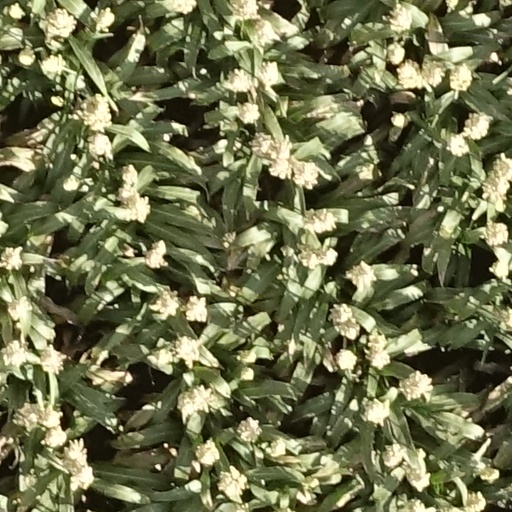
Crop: sorghum